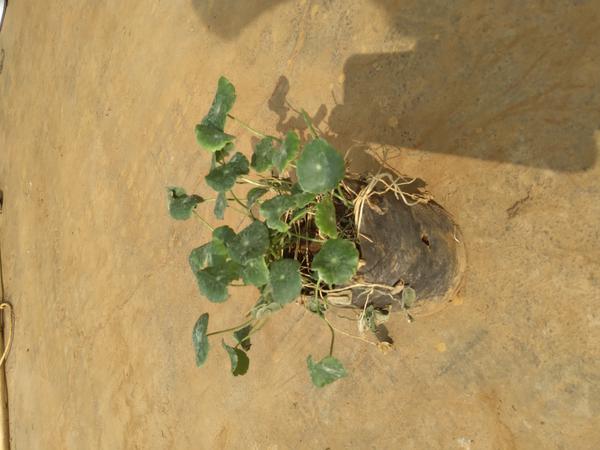
Plant: Brahmi